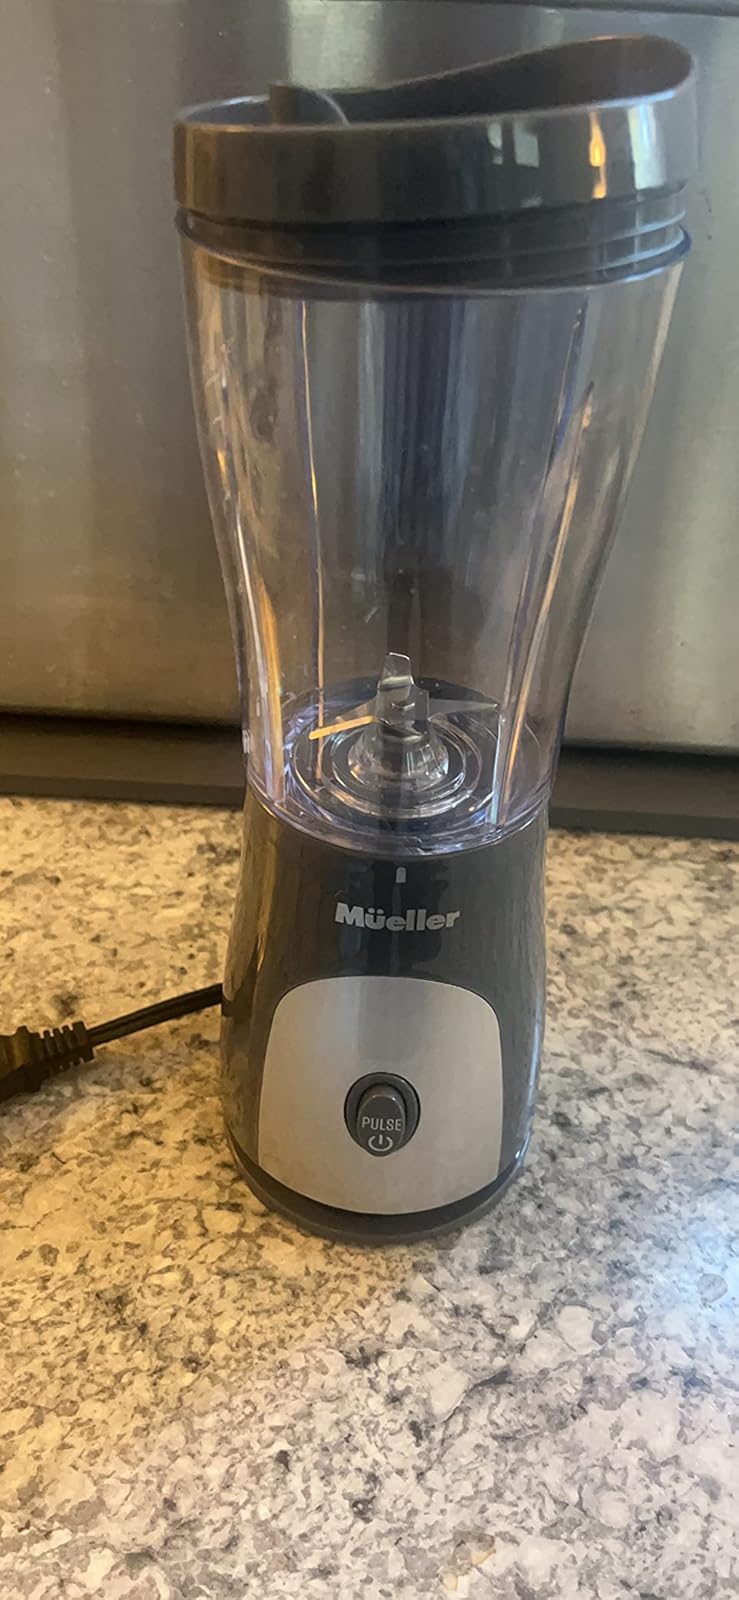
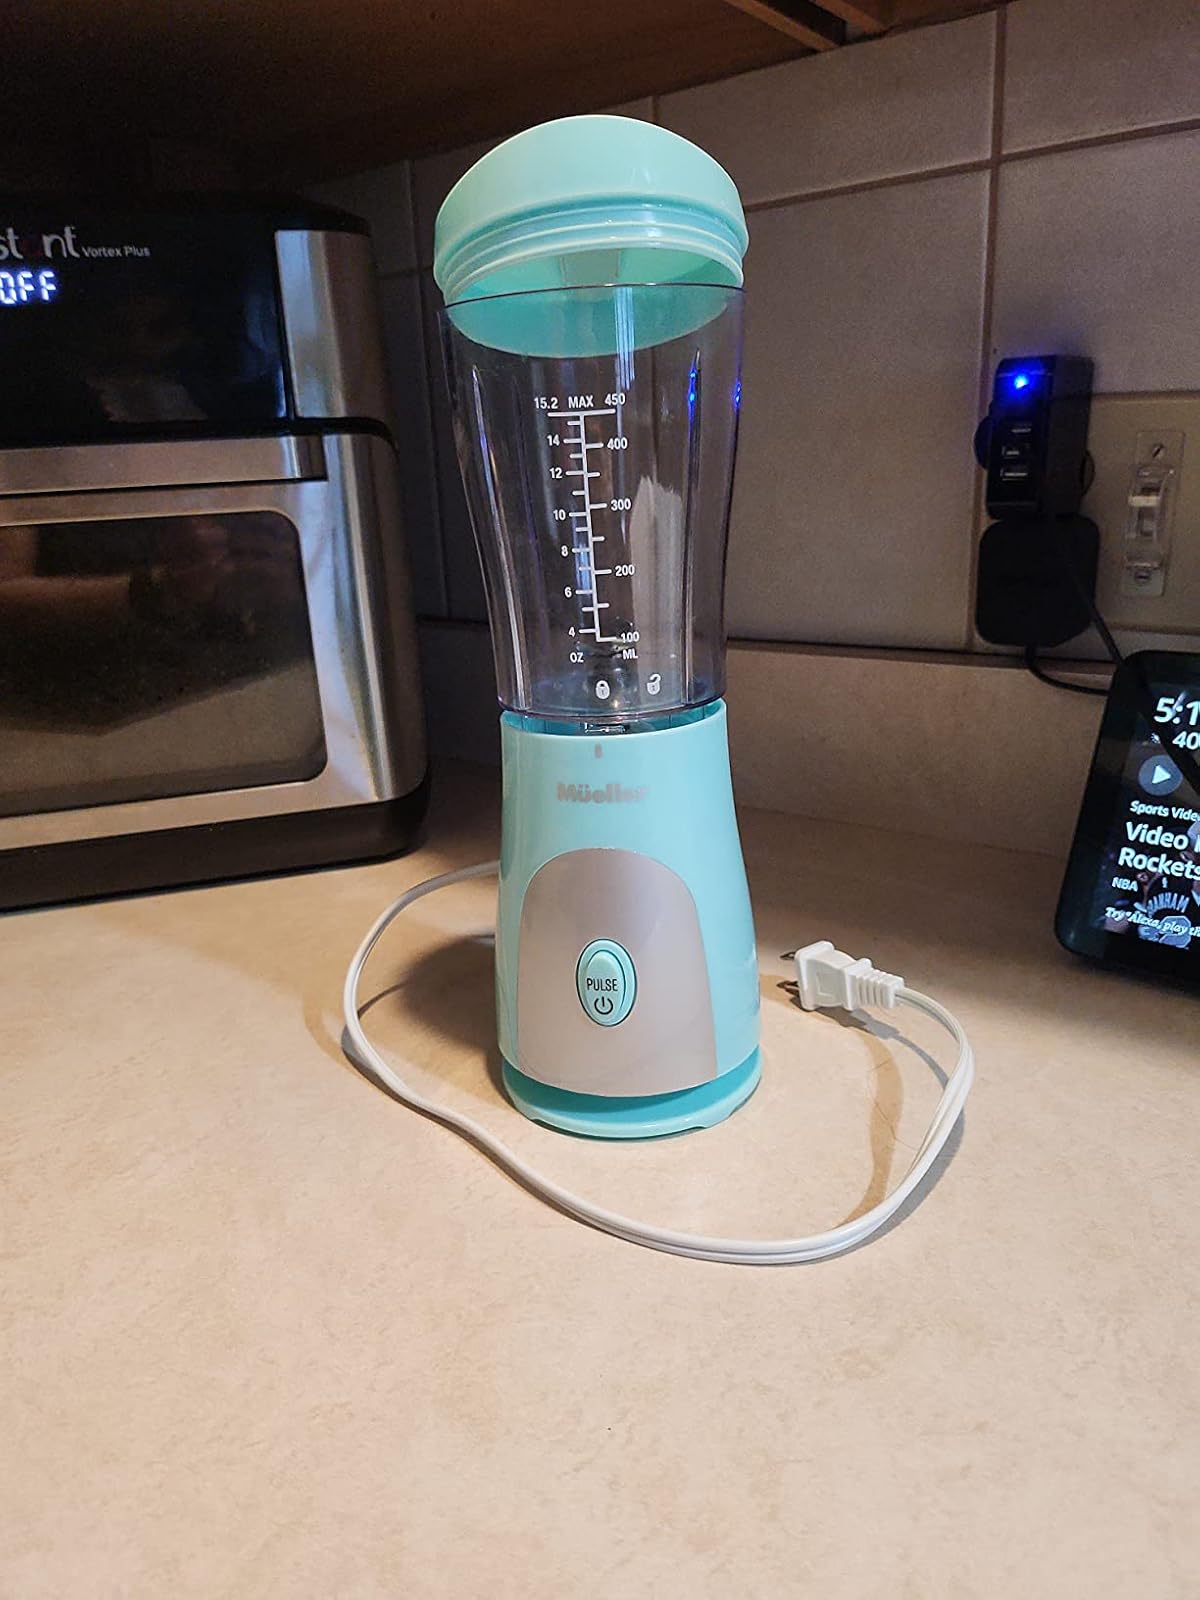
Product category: items_blender
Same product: no